Answer in natural language. Estimate the real world distances between objects in the image. Which object is closer to potted houseplant with lush green foliage (marked A), modern black sofa (marked B) or brown rectangular extendable dining table (marked C)? Choose between the following options: brown rectangular extendable dining table (marked C) or modern black sofa (marked B)
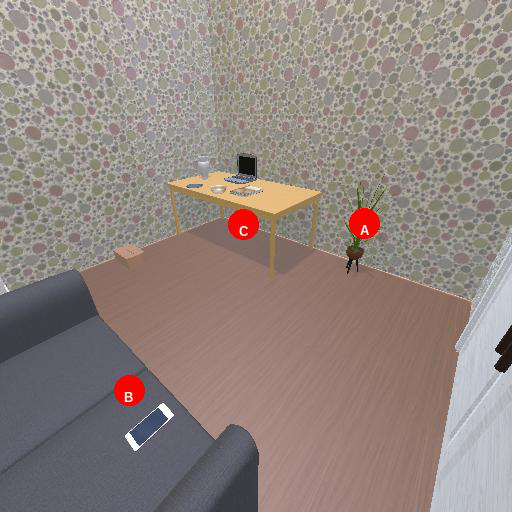
<answer>brown rectangular extendable dining table (marked C)</answer>